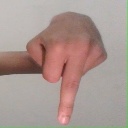
अक्षर: प